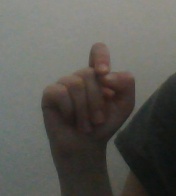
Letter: fa